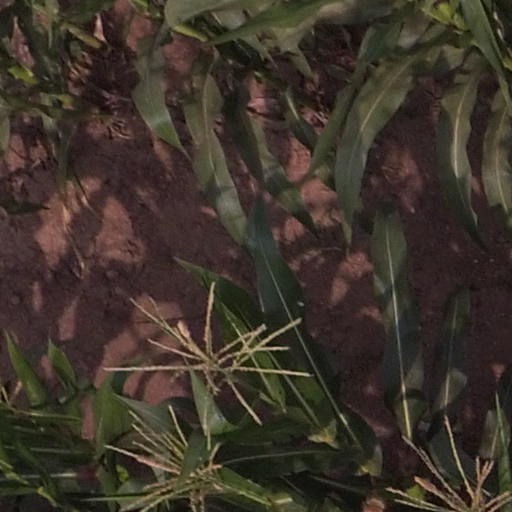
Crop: maize; corn